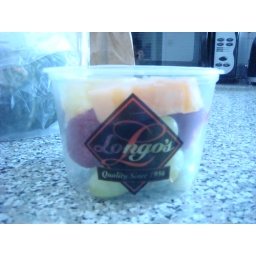
its in THIS plastic cup